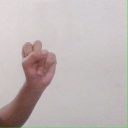
अक्षर: स